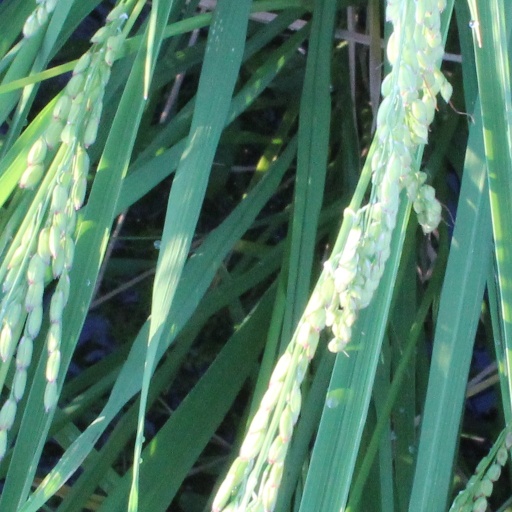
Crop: rice